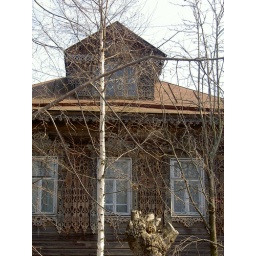
PICT3288 - old wooden house in Rostov